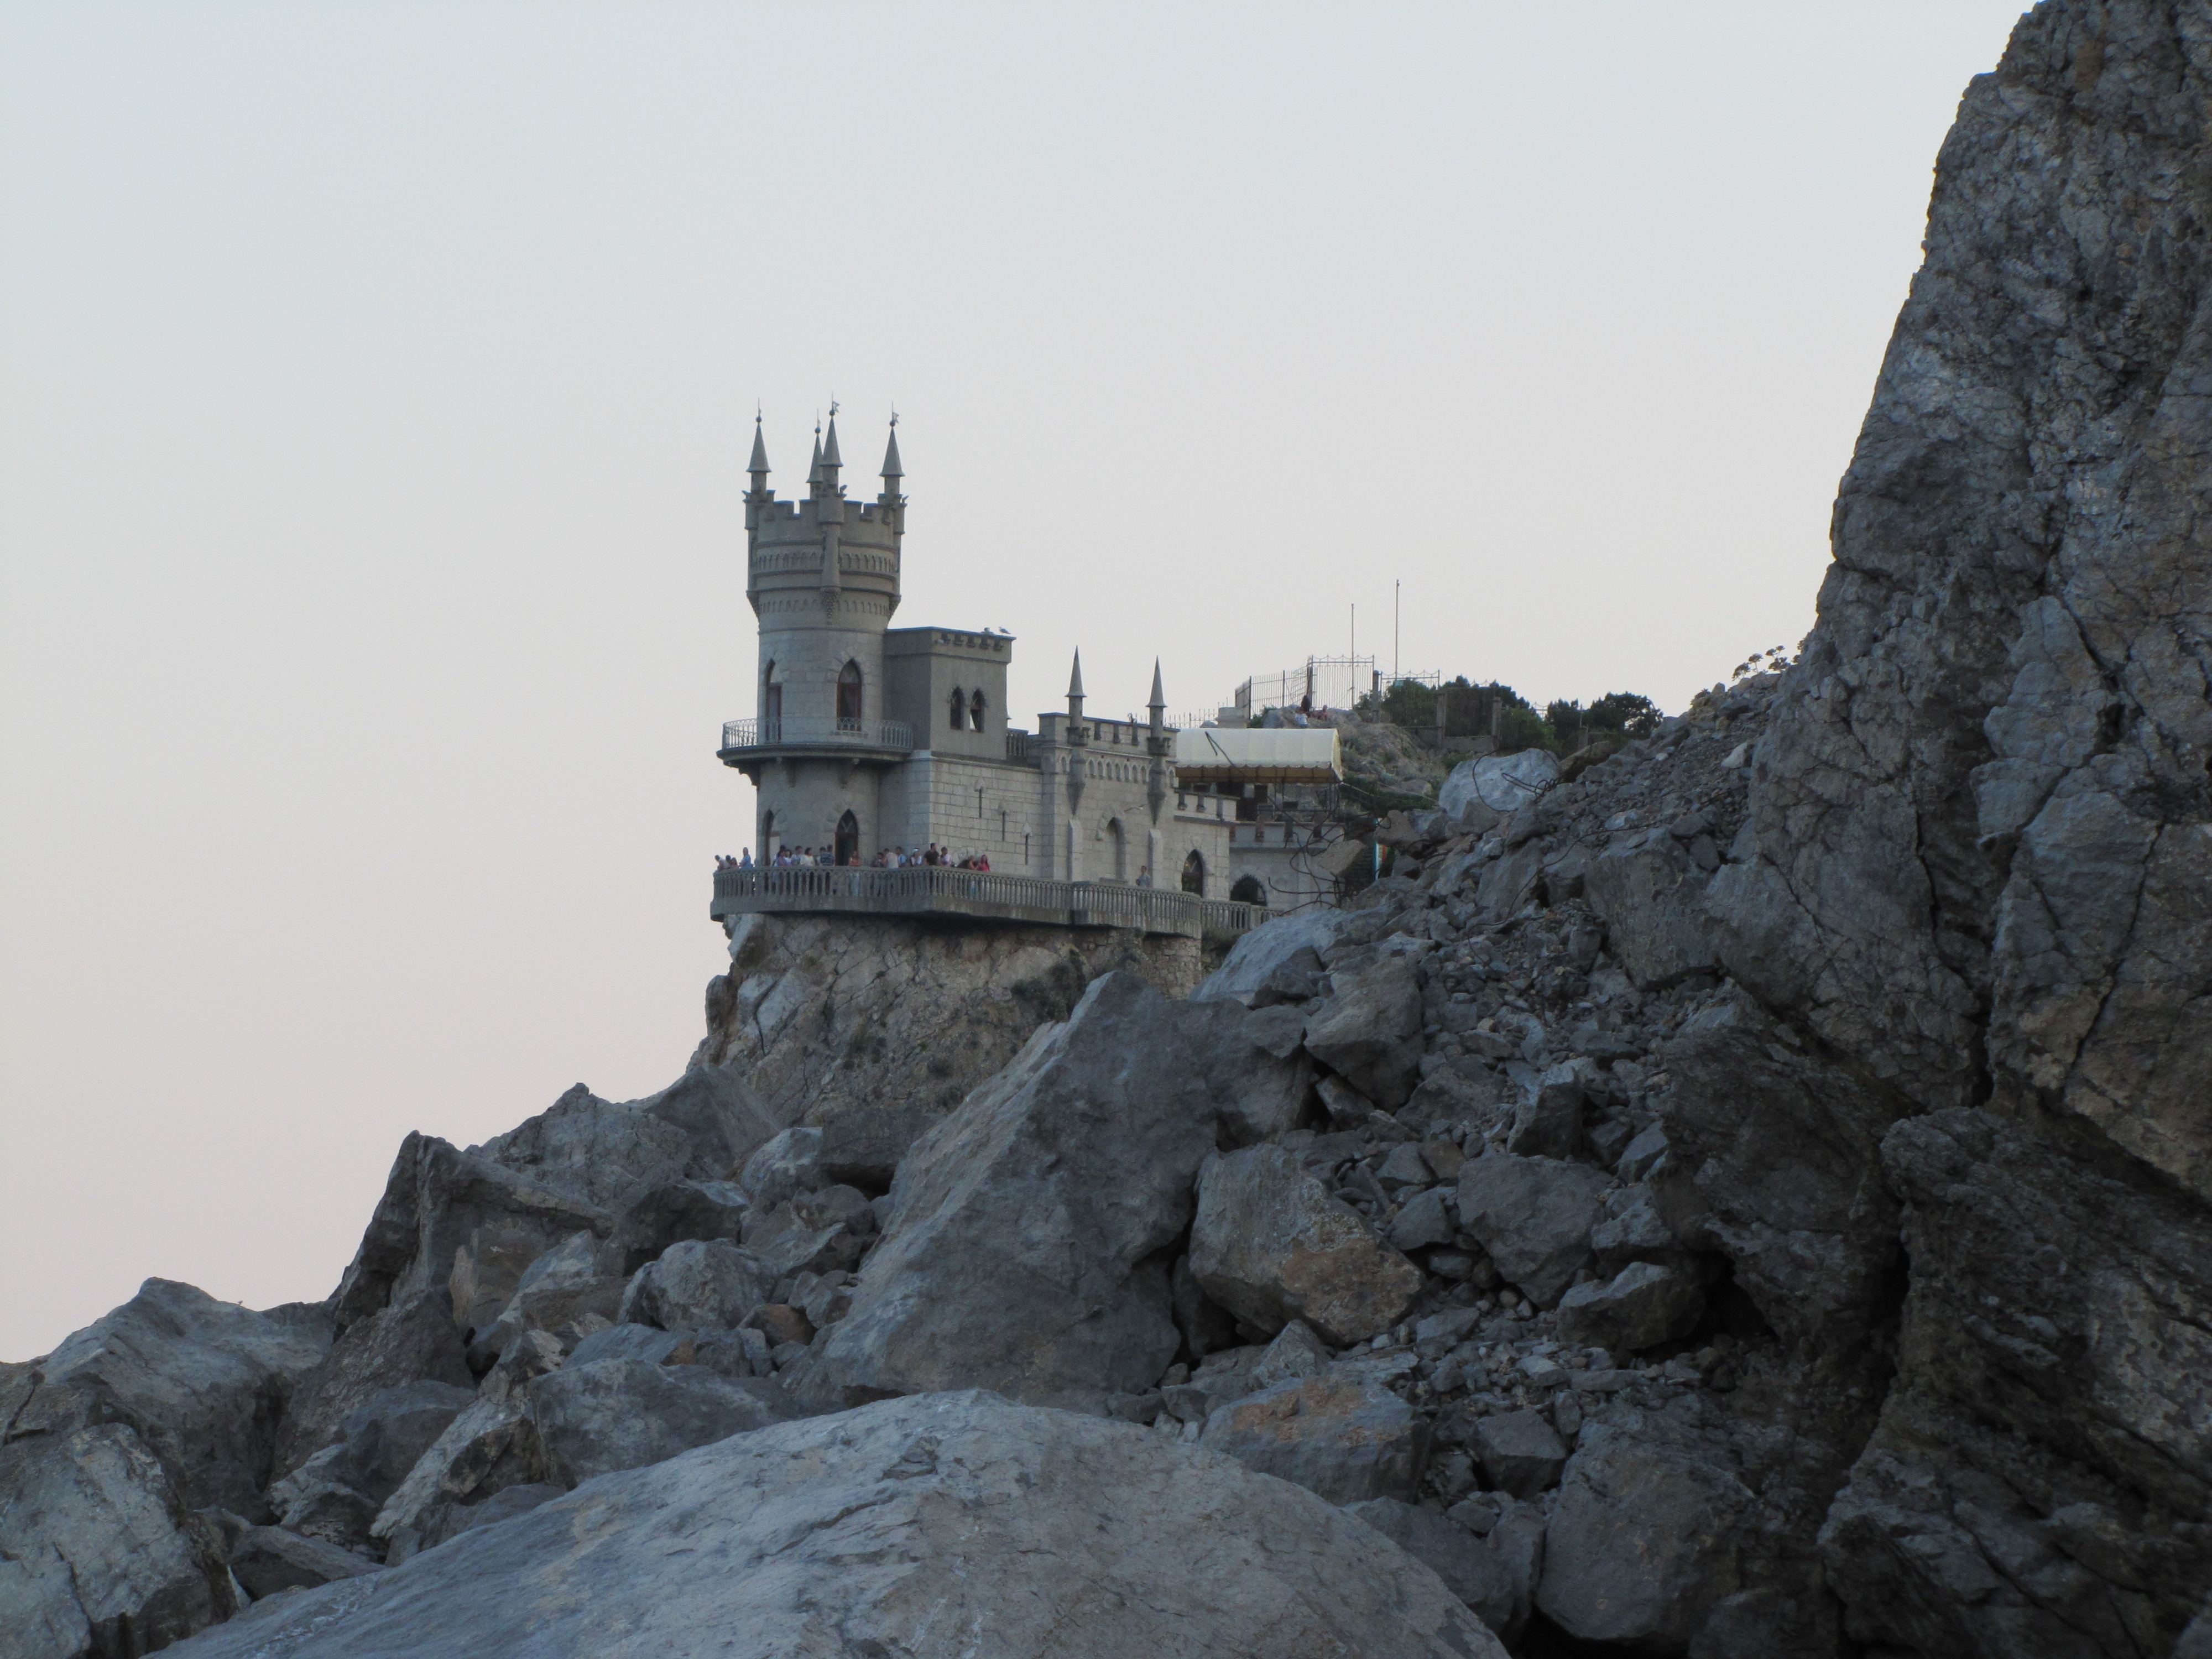
sea, coast, rock, mountain, wall, cliff, tower, castle, fortification, terrain, material, rocks, geology, ruins, crimea, ancient history, swallow's nest